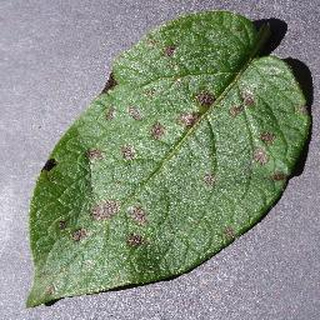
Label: potato_early_blight